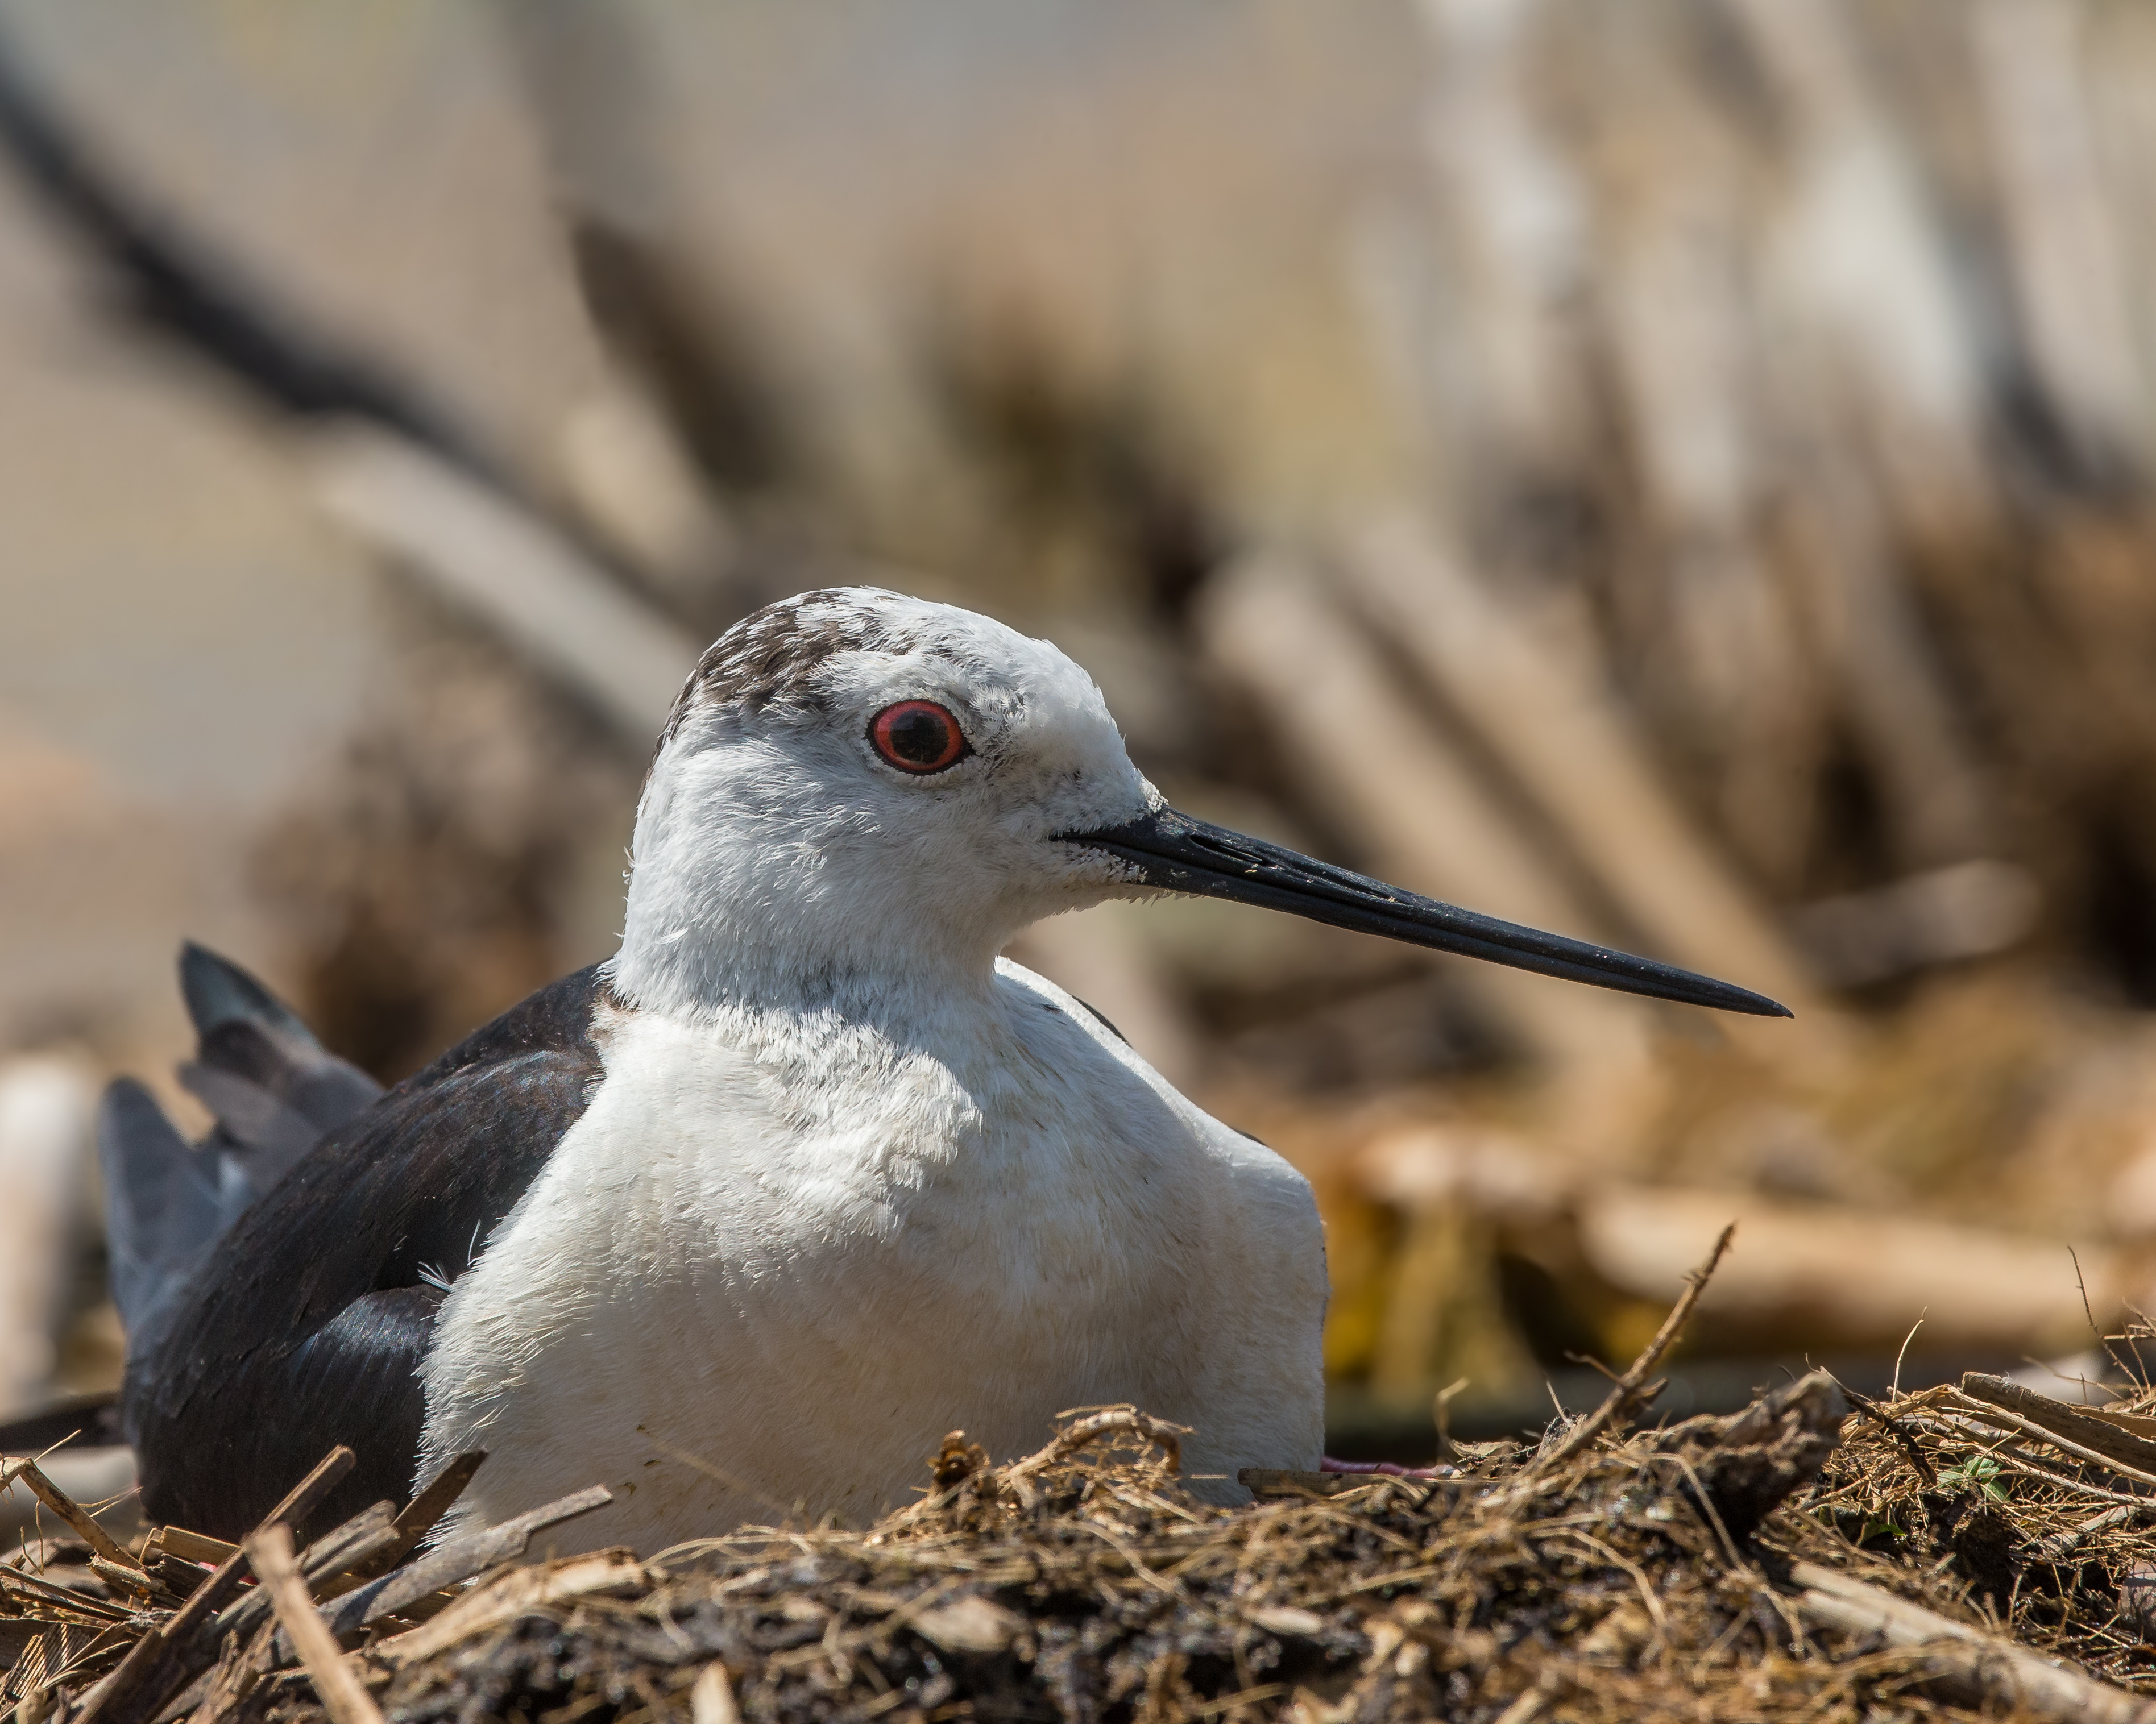
bird, seabird, wildlife, beak, fauna, close up, vertebrate, hungary, nest, shorebird, andymorffew, morffew, incubating, blackwingedstilt, charadriiformes, suliformes